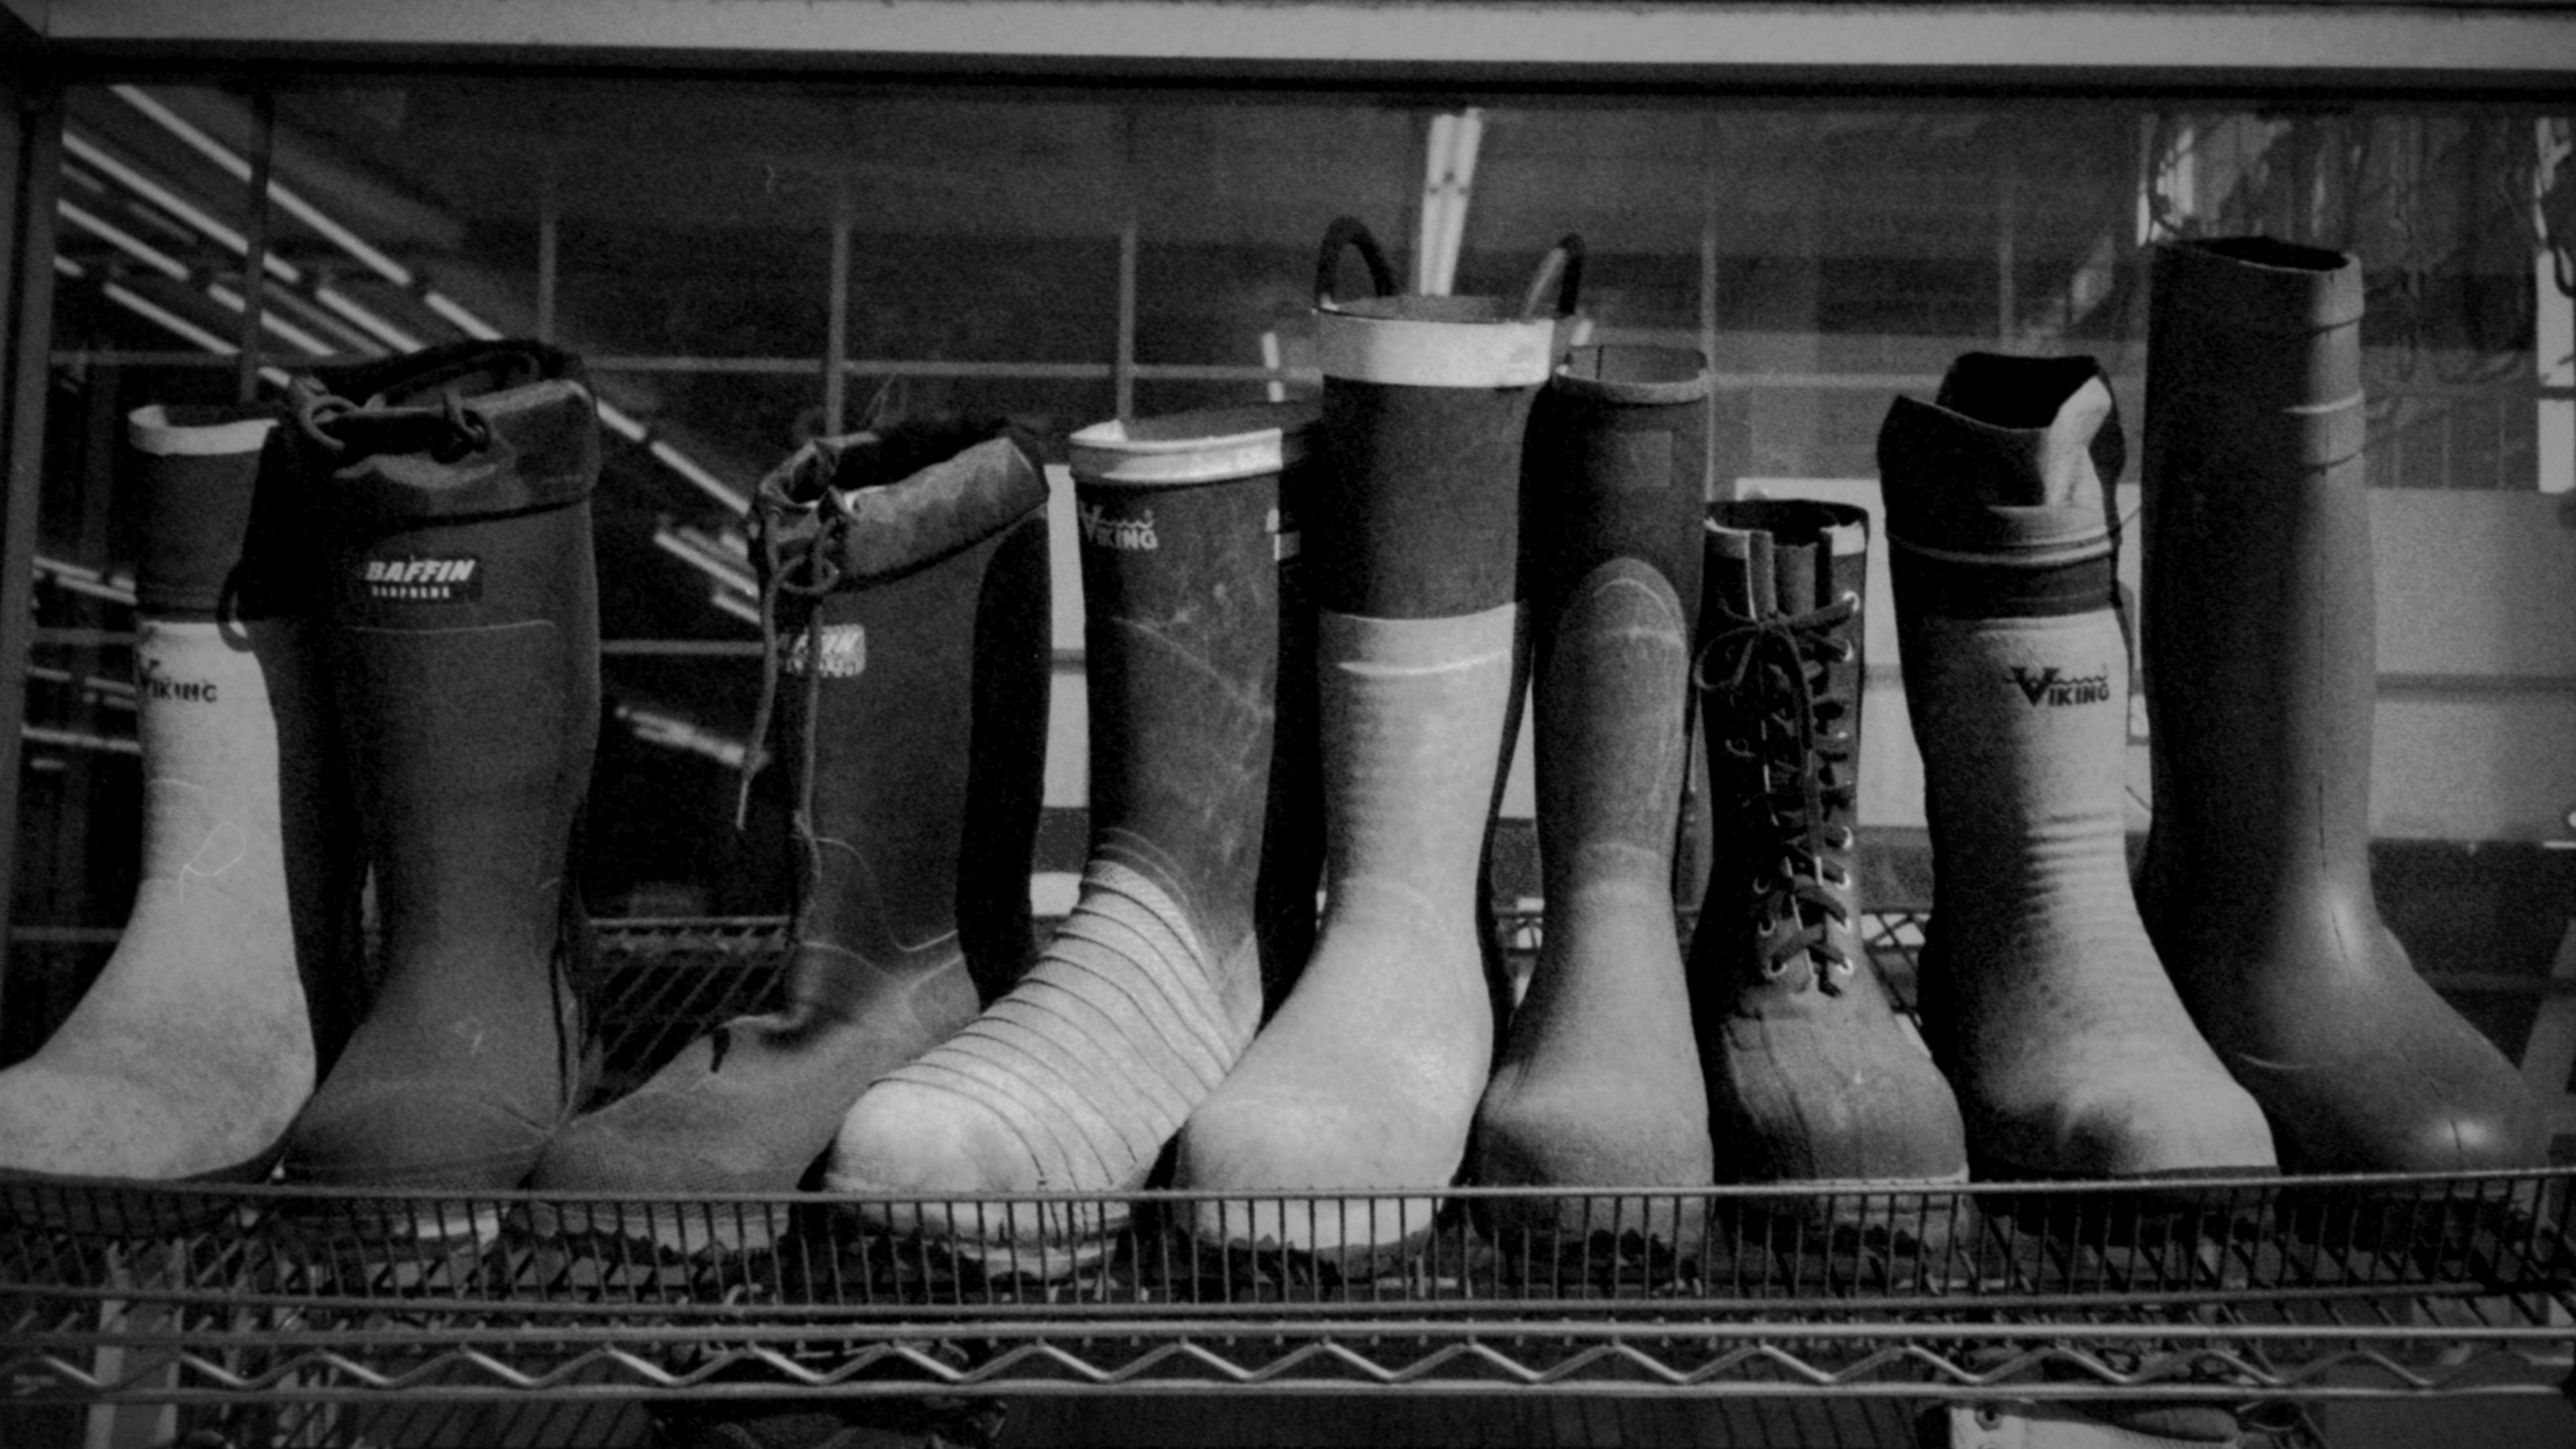
shoe, black and white, white, photography, leg, black, monochrome, footwear, photograph, image, grainy, viking, wellies, rubberboots, workboots, monochrome photography, film noir